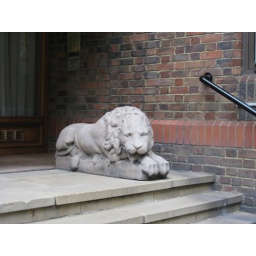
A disgruntled looking lion guarding a door in Holbein Place.